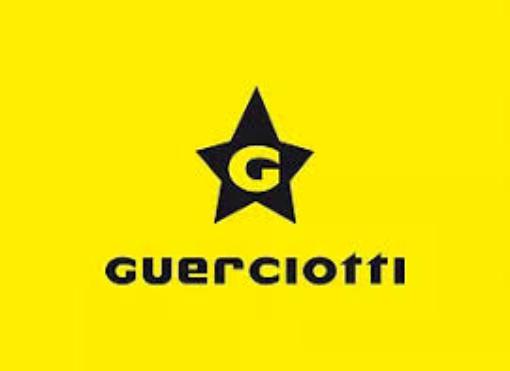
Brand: guerciotti
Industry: Transportation